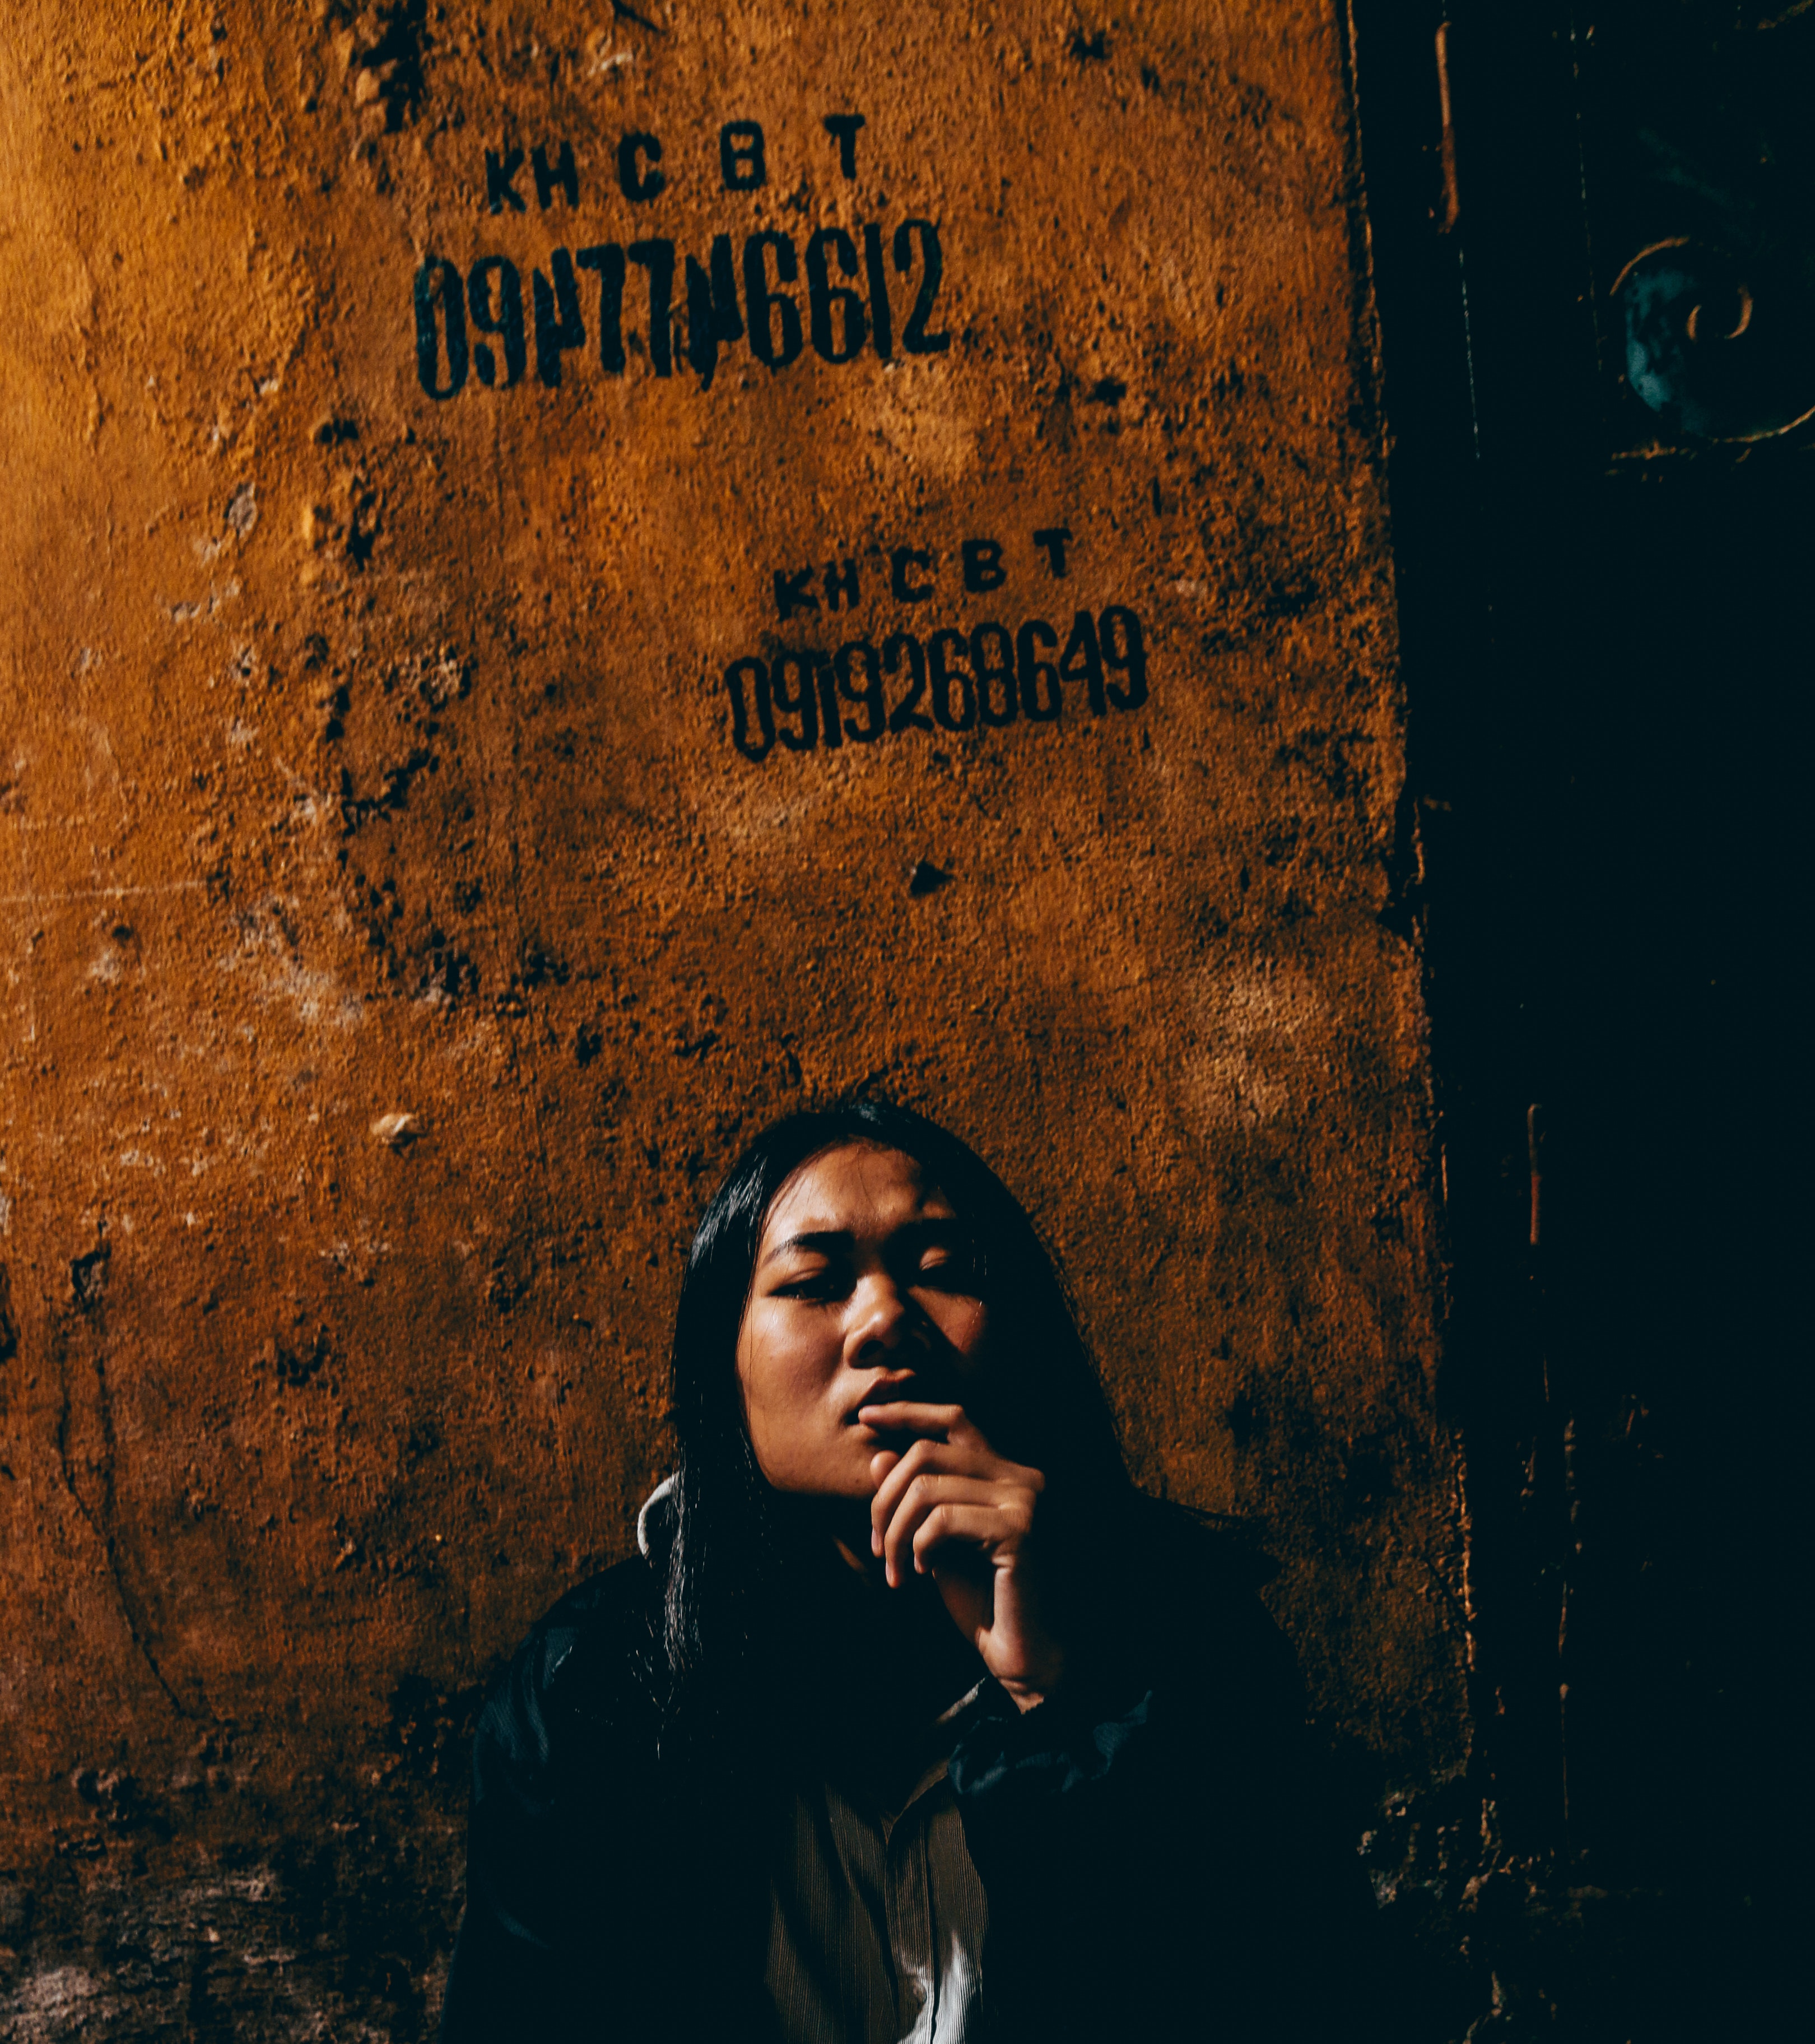
album cover, wall, human, cool, font, poster, portrait, photography, art, Tints and shades, flesh, darkness, album, fearful, flash photography